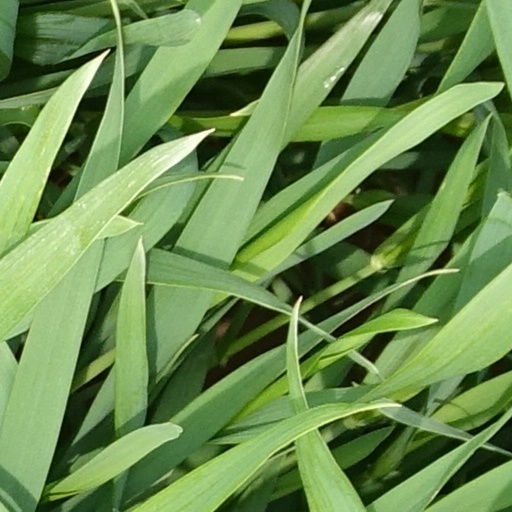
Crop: wheat